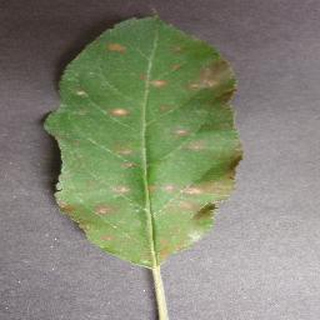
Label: apple_cedar_apple_rust